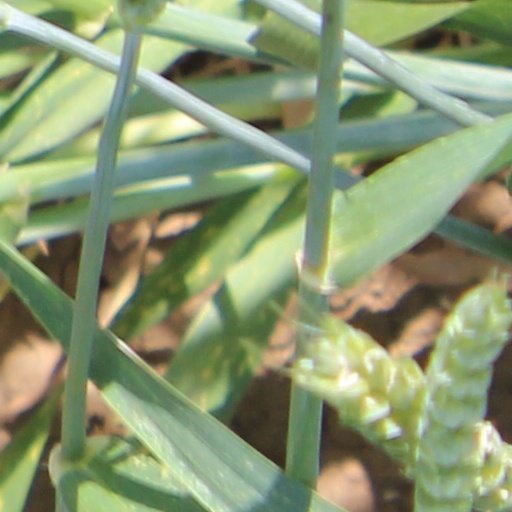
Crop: wheat